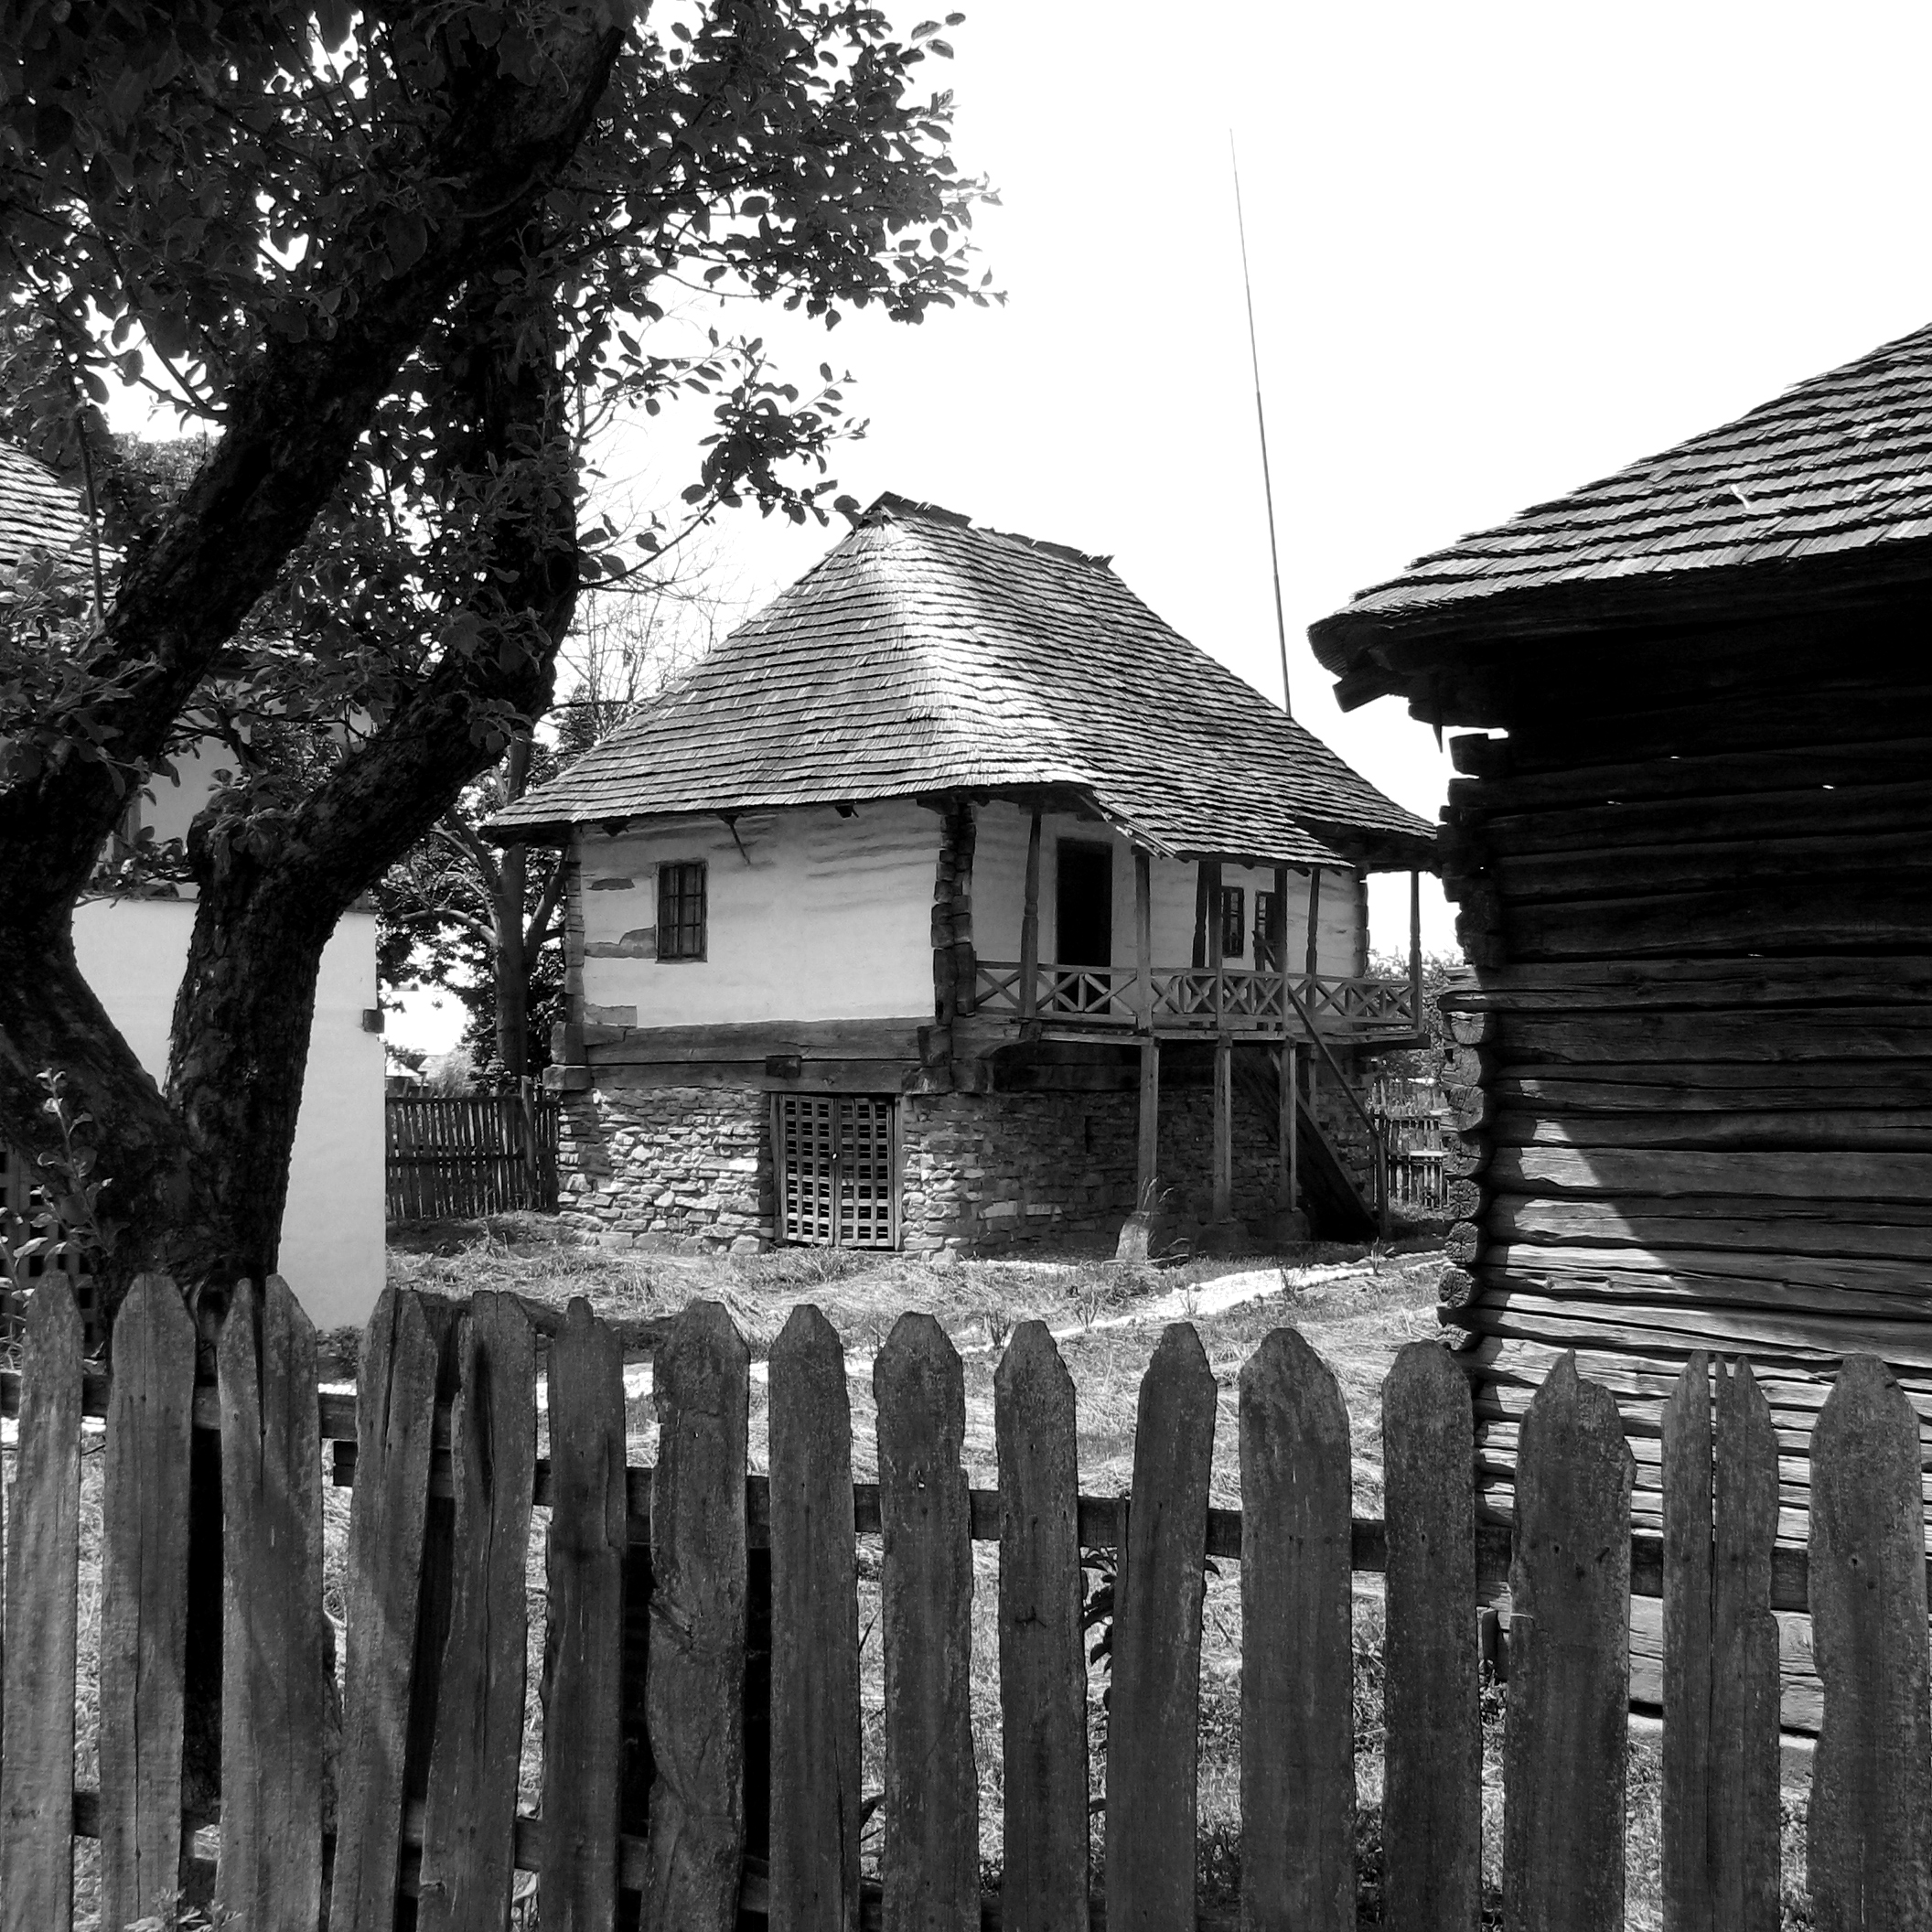
open, black and white, architecture, wood, white, photography, house, air, building, home, monument, photo, museum, cottage, black, monochrome, photos, national, family, de, ruins, si, fotografie, history, county, familia, romania, roumanie, arhitectura, romanian, patrimoniu, istorie, lemn, vernacular, muzeul, judetul, muzeal, complexul, arges, din, ethnography, etnografic, judet, golesti, judetean, viticulturii, pomiculturii, vernaculara, golescu, httpwwwmuzeulgolestiro, lmiagiisa13699, etnogrfie, rural area, monochrome photography